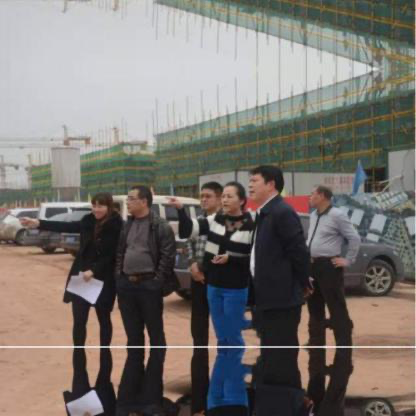
Objects in the image:
label: head
label: head
label: head
label: head
label: head
label: head